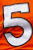
Number: 5